Horn (instrument)

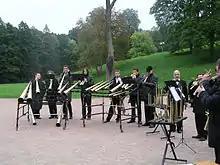
St Petersburg Russian horn band in 2008

Natural horns include a variety of valveless, keyless instruments such as bugles, posthorns, and hunting horns of many different shapes. One type of hunting horn, with relatively long tubing bent into a single hoop (or sometimes a double hoop), is the ancestor of the modern orchestral and band horns. Beginning in the early 18th century, the player could change key by adding crooks to change the length of tubing. It is essentially a hunting horn, with its pitch controlled by air speed, aperture (opening of the lips through which air passes) and the use of the right hand moving in and out of the bell. Today it is played as a period instrument. The natural horn can only play from a single harmonic series at a time because there is only one length of tubing available to the horn player. A proficient player can indeed alter the pitch by partially muting the bell with the right hand, thus enabling the player to reach some notes that are not part of the instrument's natural harmonic series—of course this technique also affects the quality of the tone.